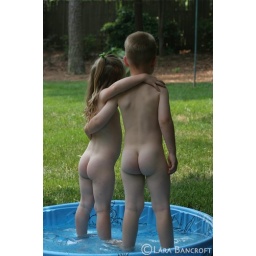
A visit to Grandma's house and the two little ones were having fun in the water sans clothes